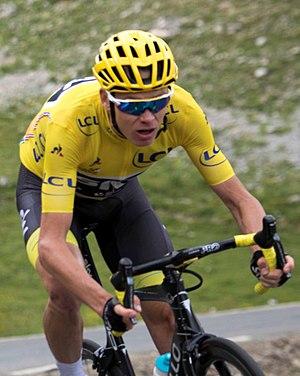
Le Tour de France 2017 est la 104ᵉ édition du Tour de France cycliste. Il part de Düsseldorf en Allemagne le 1ᵉʳ juillet 2017 et s'achève sur l'avenue des Champs-Élysées à Paris le 23 juillet pour un total de 3 540 km répartis en 21 étapes. Un total de 198 coureurs au sein de 22 équipes participent à cette course.